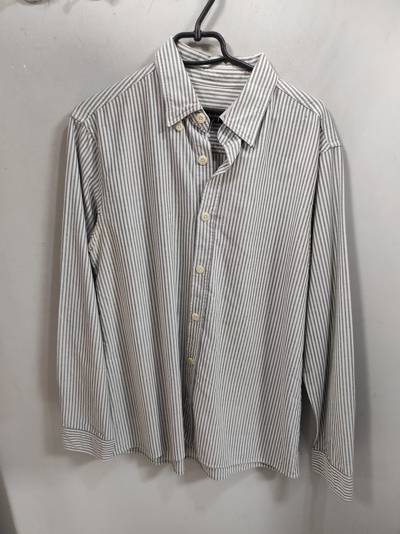
Waste category: clothes